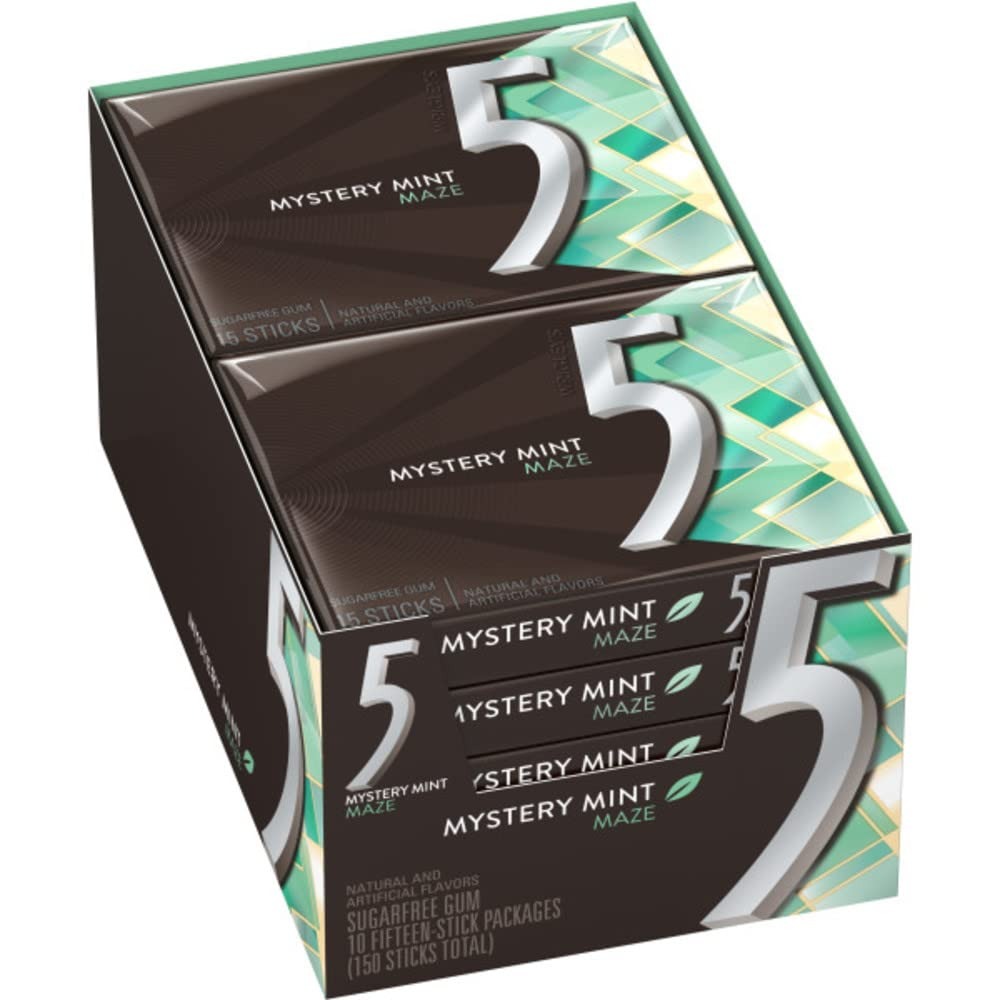
Item Name: 5 Gum Sweet Mint Sugarfree Gum, 15 Piece (10 Packs)
Bullet Point 1: Note: Product has gone through packaging update from Mystery Mint to Sweet Mint.
Bullet Point 2: Each day is full of ways to turn your world upside down: start with a stick of 5.
Bullet Point 3: It’s not when you take the stage, it’s the five seconds before. So grab a stick of 5 gum and harness that adrenaline.
Bullet Point 4: Don't get caught without the sugar-free chewing gum you crave.
Bullet Point 5: Package includes 10 individual packs.Crisp, complex Sweet Mint flavor might just leave you mystified.
Value: 150.0
Unit: Count

Price: 21.99